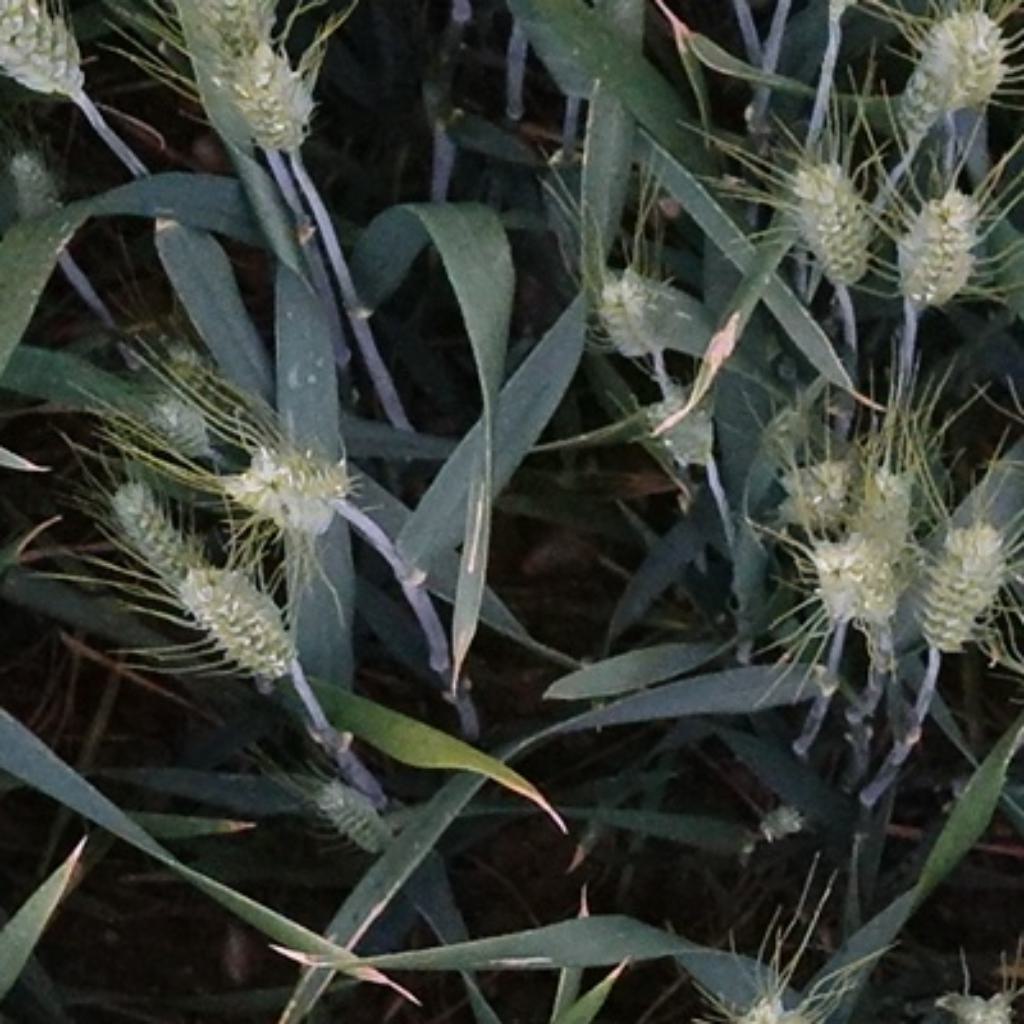
Country: France
Location: Toulouse
Wheat development stage: Filling - Ripening